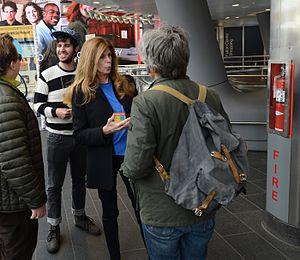
La Poetry Society of America, fondée en 1910, est la plus ancienne société littéraire américaine dédiée à la poésie